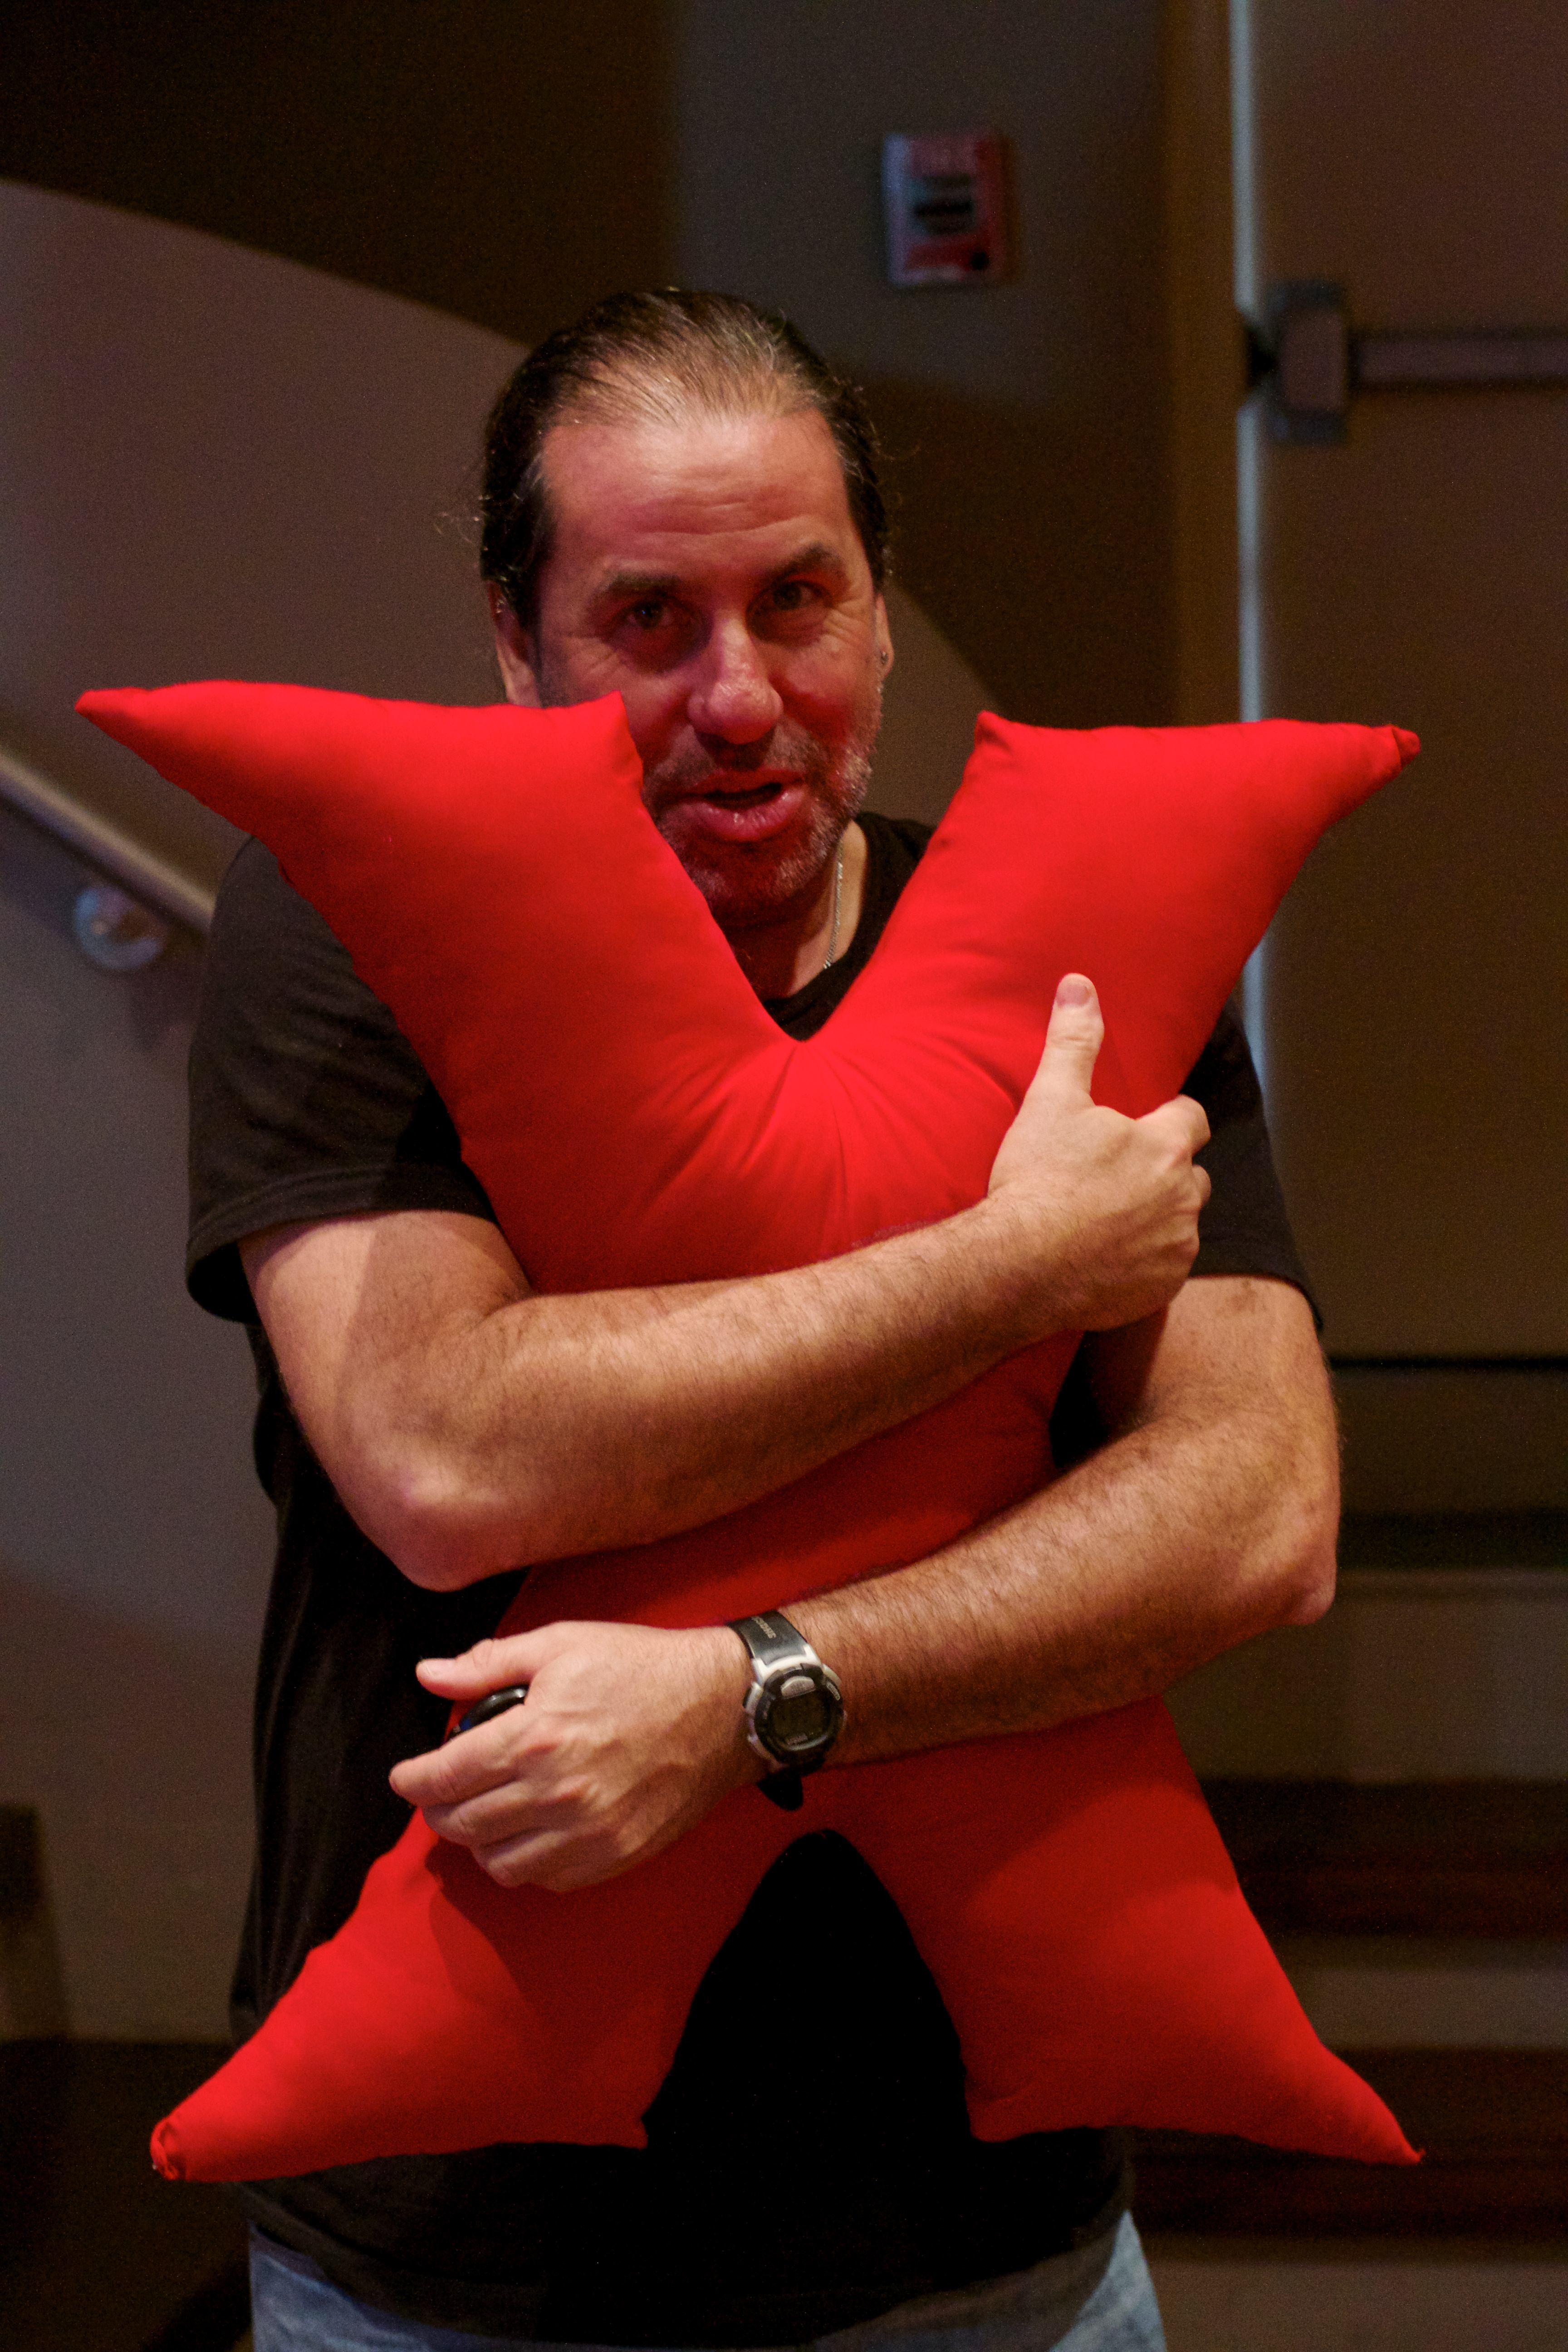
red, sitting, muscle, sports, sense, human positions, human action, physical fitness